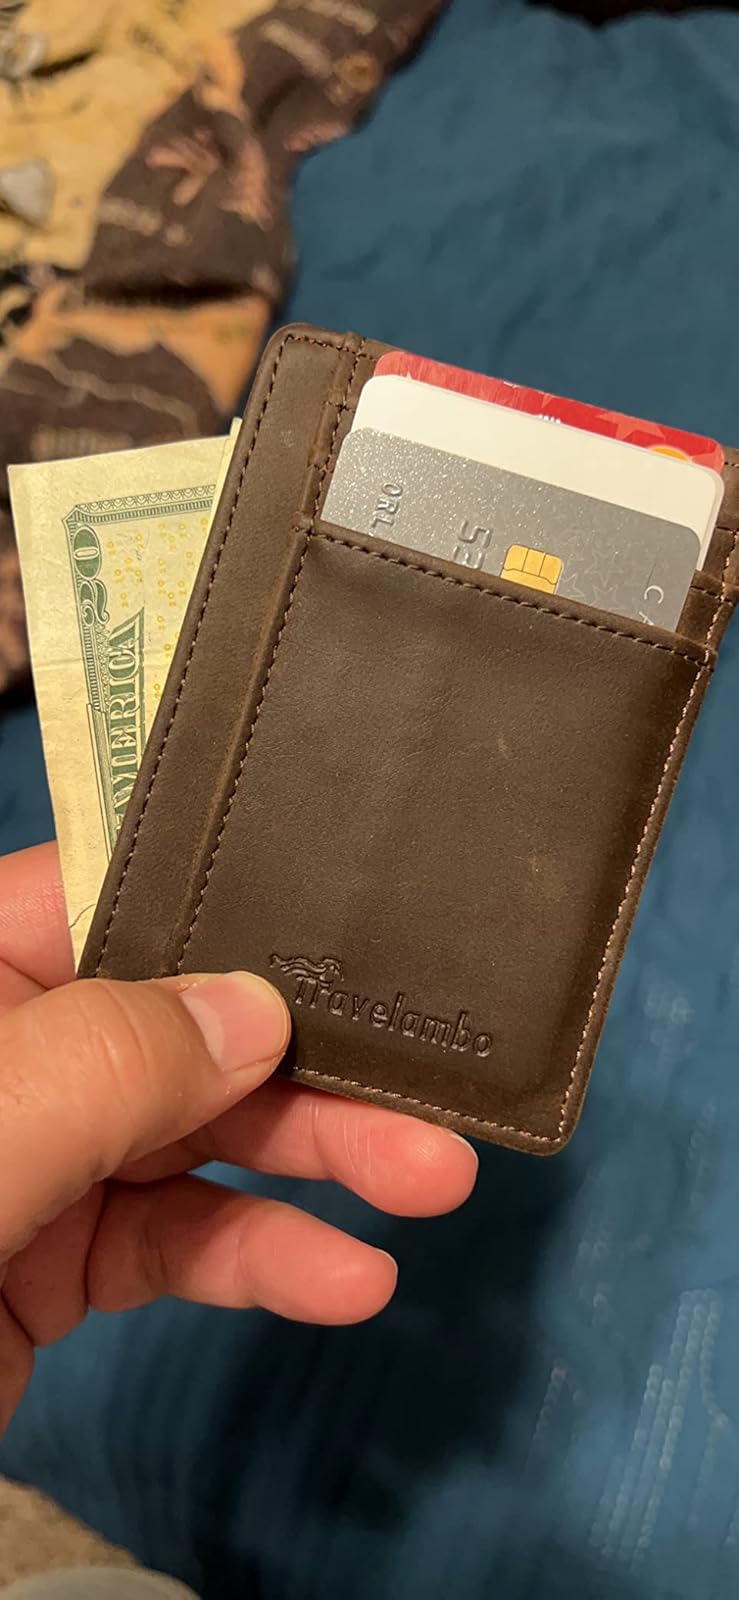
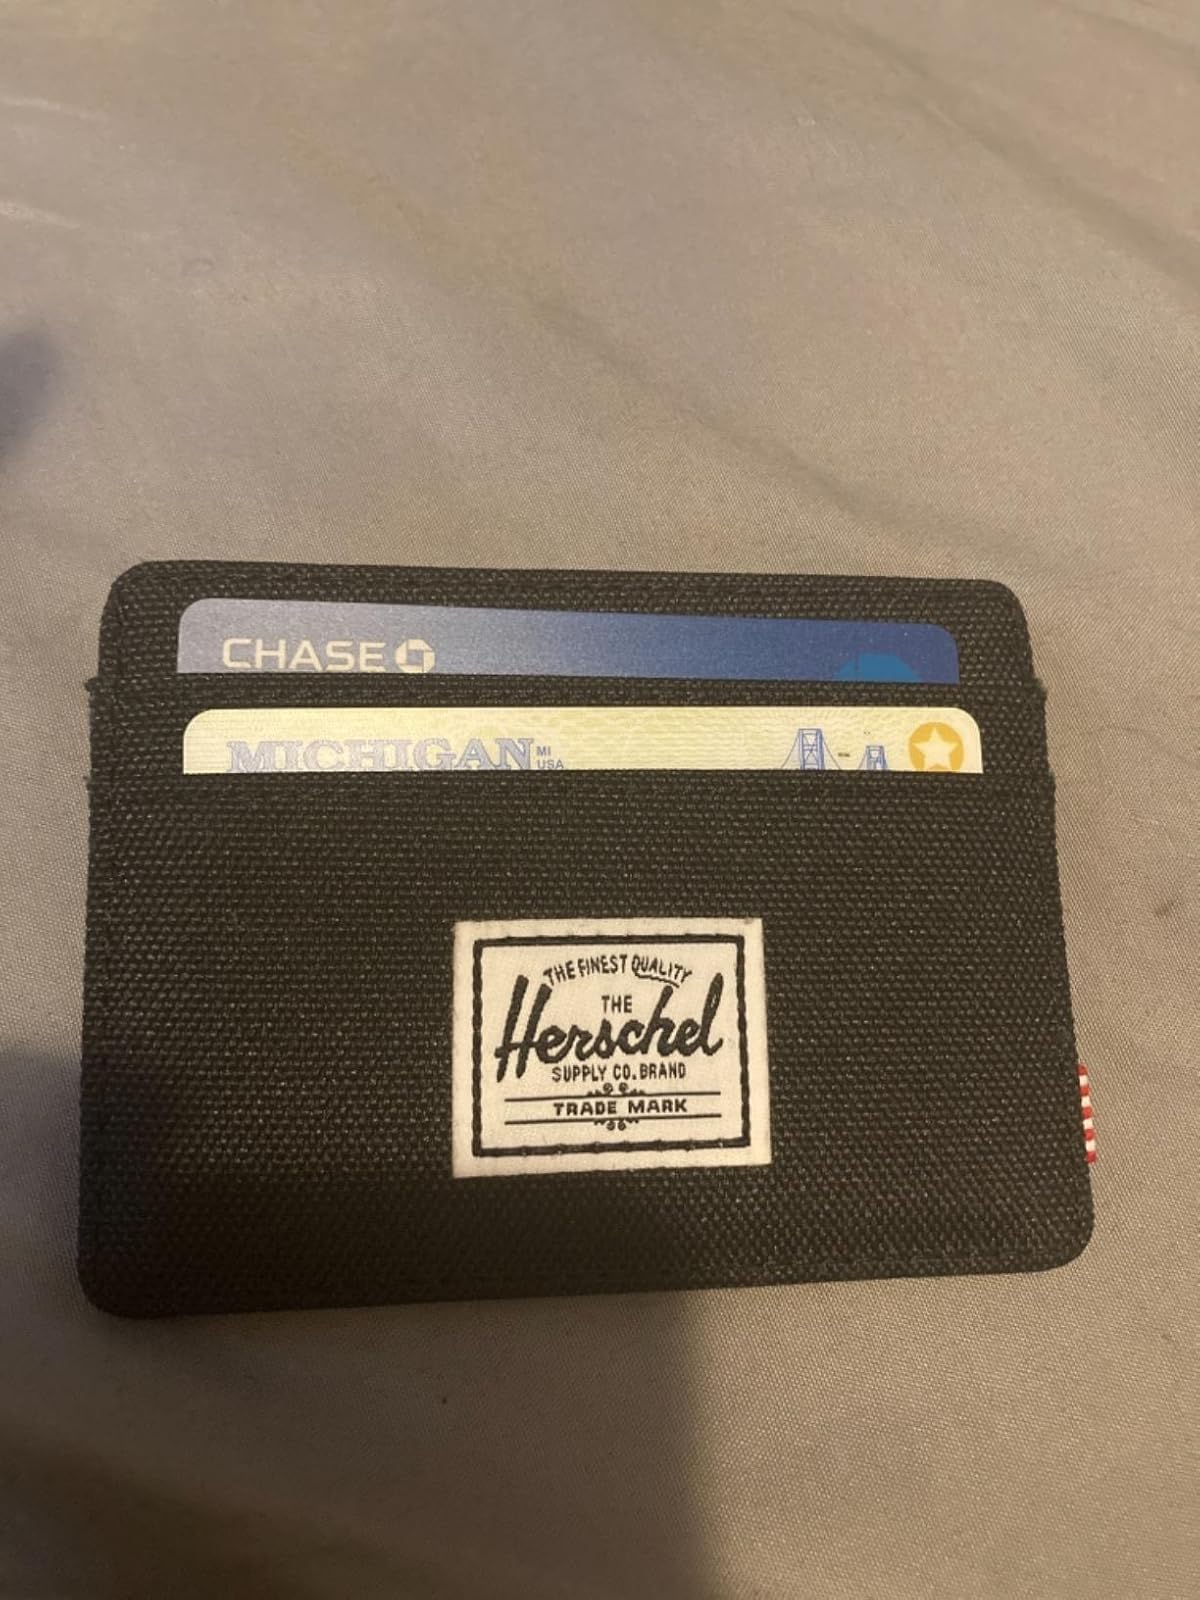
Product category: accessories_wallet
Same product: no